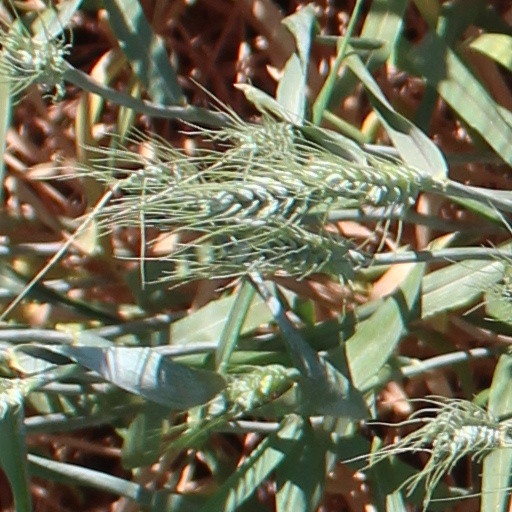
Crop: wheat